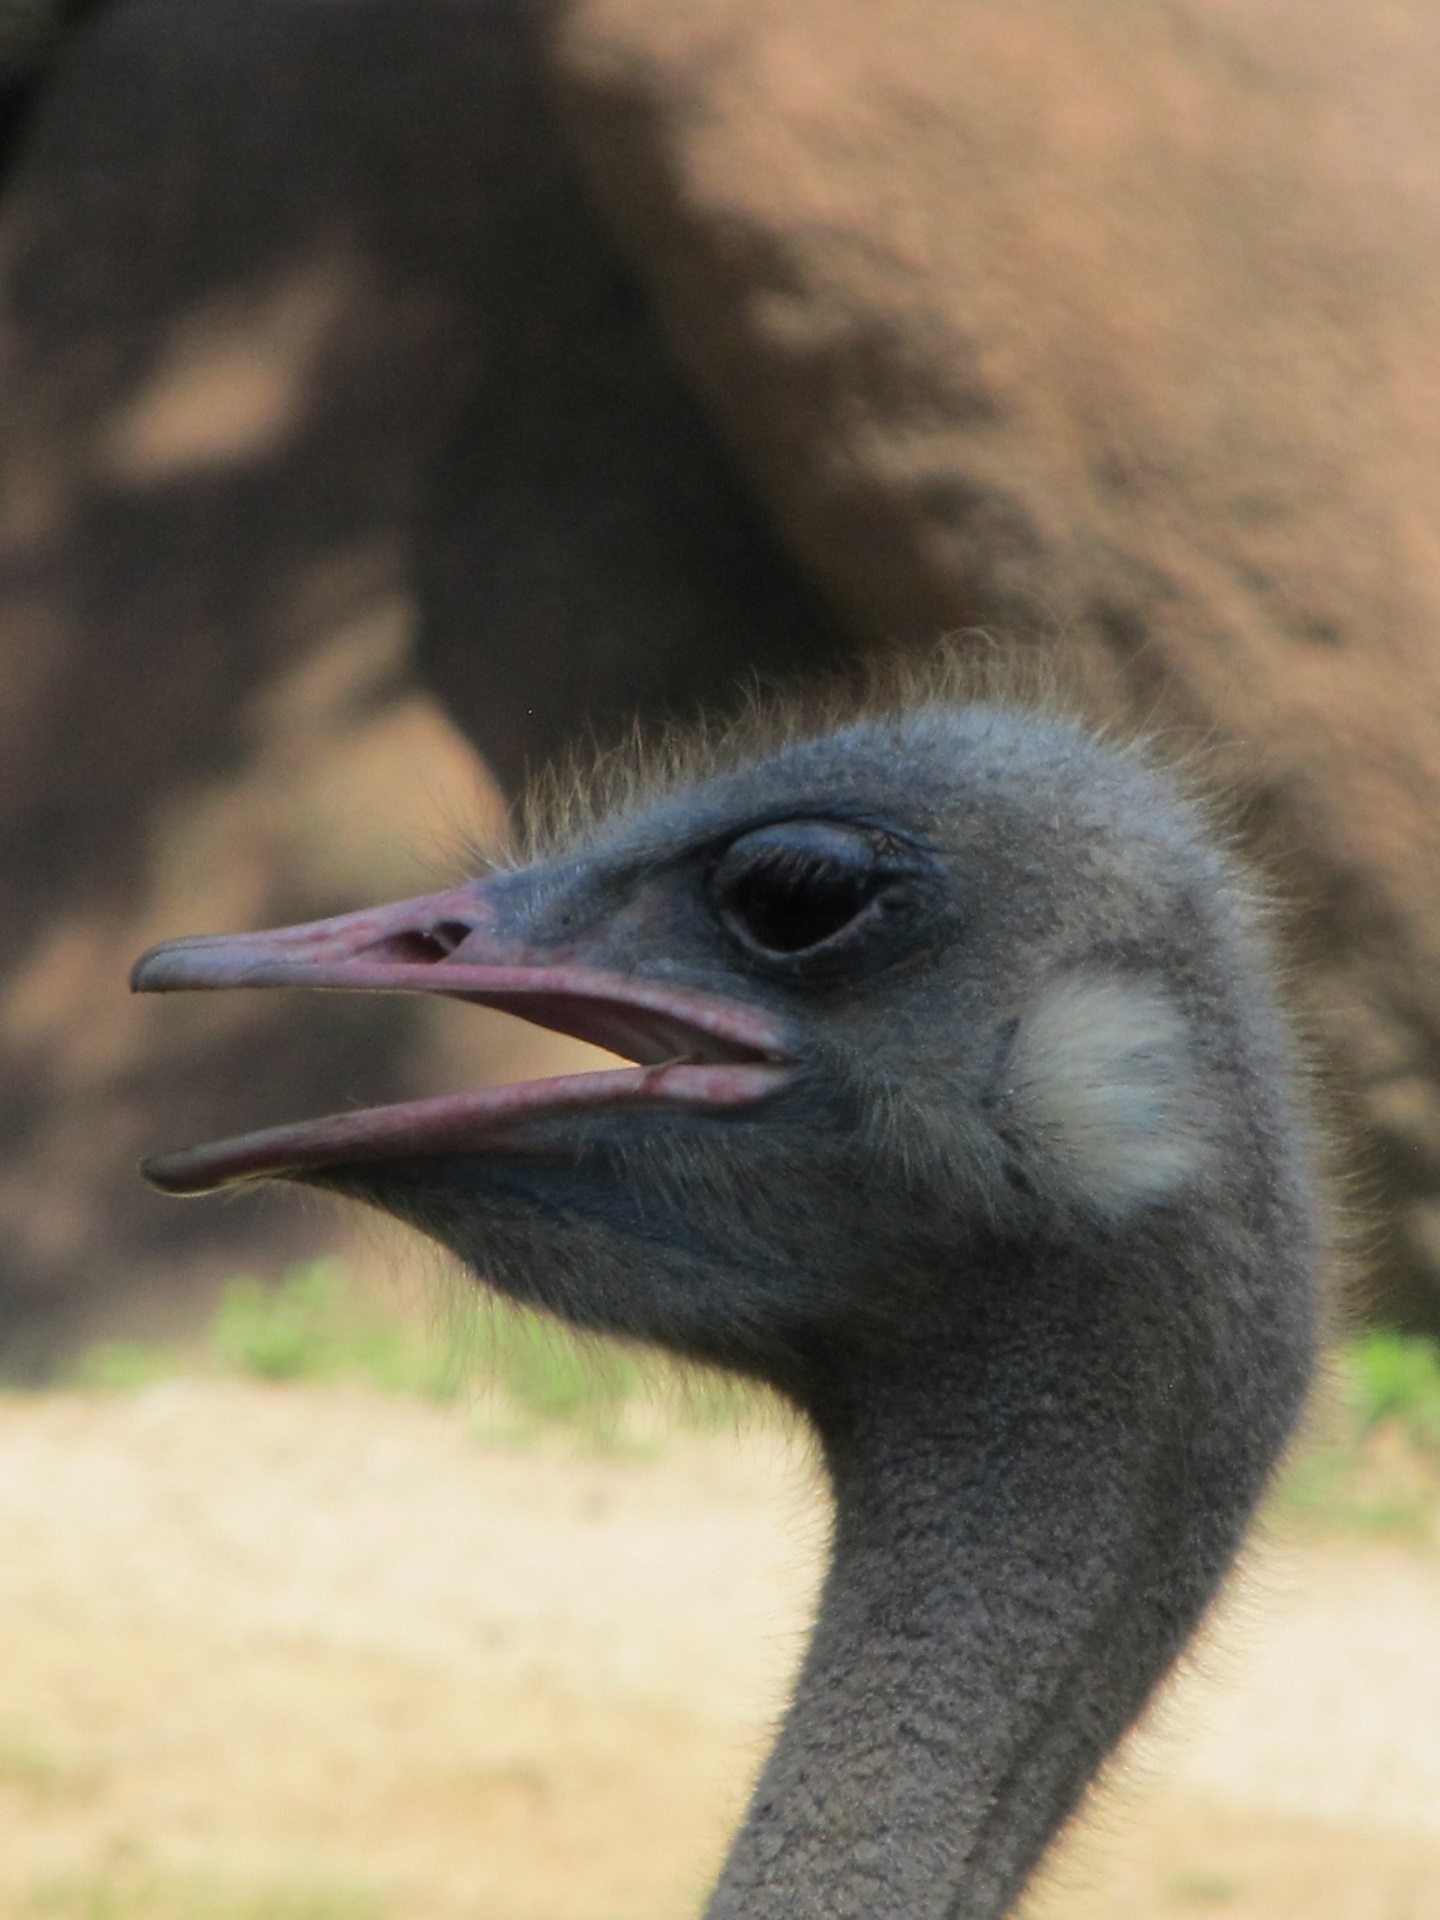
bird, animal, profile, wildlife, zoo, portrait, beak, ostrich, feather, fauna, close up, enclosure, eyes, emu, neck, head, vertebrate, ratite, flightless bird, flightless